Warren S. Rustand

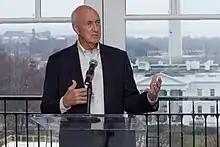
Rustand in 2016

Warren Stanford Rustand is past chairman of the World Presidents' Organization (WPO aka YPO Gold), Dean of Learning on the Entrepreneurs' Organization (EO) MIT Birthing of Giants Program, and Dean of the EO Leadership Academy.